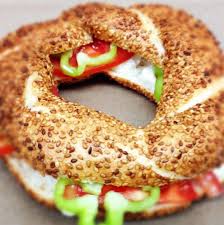
Yemek: simit